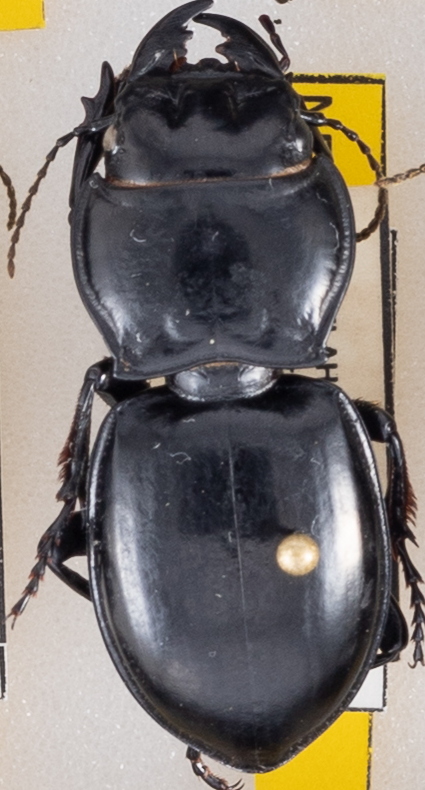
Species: Pasimachus californicus
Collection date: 2022-06-29
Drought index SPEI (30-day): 0.24
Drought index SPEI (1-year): -1.13
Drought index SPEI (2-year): -0.9